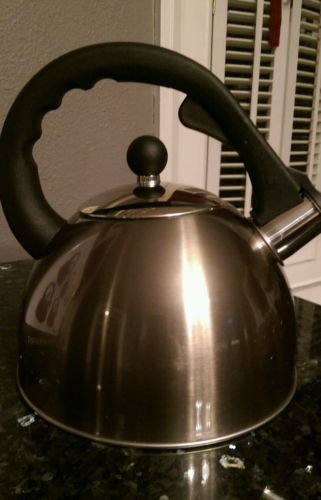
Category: kettle